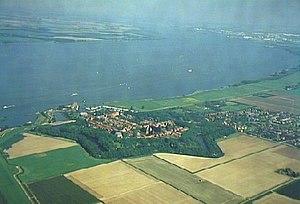
Vue aérienne de Willemstad (http://www.BeeldbankVenW.nl)
Willemstad est une ville fortifiée de la commune de Moerdijk dans la province du Brabant-Septentrional aux Pays-Bas. Il s'agit d'une localité ayant obtenu le titre de ville. Willemstad est située à l'intersection de deux cours d'eau, le Volkerak et le Hollands Diep
La Hollands Diep, ce grand bras de rivière du delta du Rhin et de la Meuse aux Pays-Bas, fait partie de l'itinéraire fluvial principal entre Rotterdam et Anvers.
Cet article recense les zones humides des Pays-Bas concernées par la convention de Ramsar.